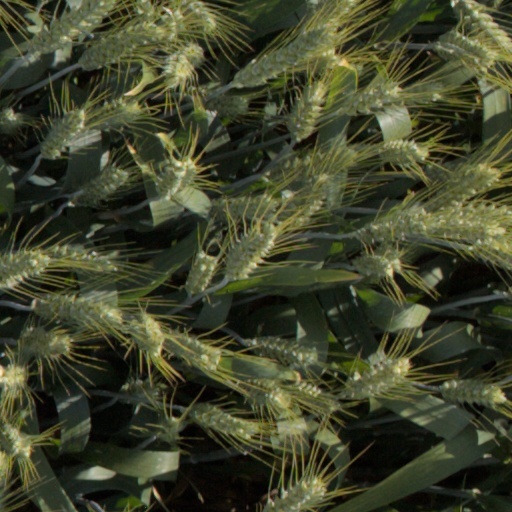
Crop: wheat